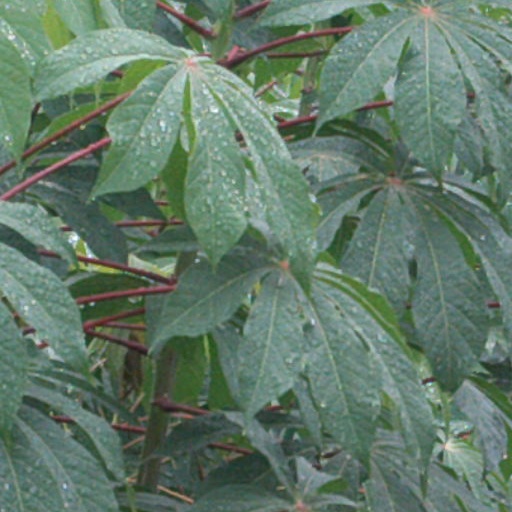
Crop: cassava